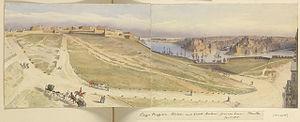
La mutinerie du régiment Froberg en avril 1807 voit un régiment de soldats britanniques, mécontents de leurs conditions de recrutement, se rebeller et occuper le fort Ricasoli à Malte, faisant plusieurs victimes. Après l'écrasement de la rébellion, les meneurs seront exécutés par l'occupant britannique dans des conditions particulièrement dures. Cet épisode est considéré comme la plus importante mutinerie dans l'armée britannique au cours des guerres napoléoniennes.